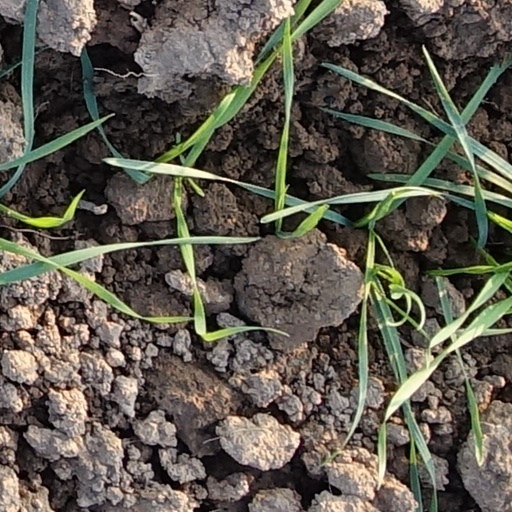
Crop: wheat